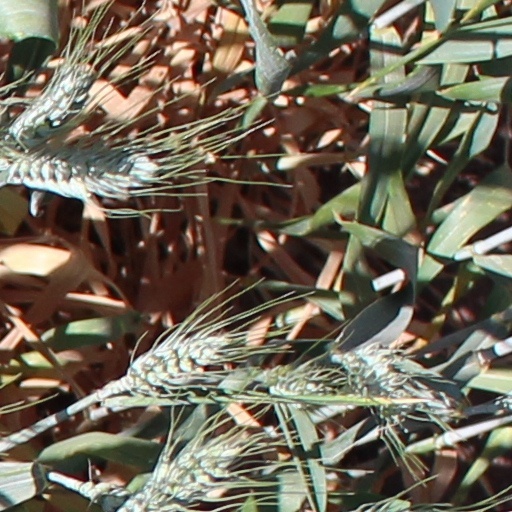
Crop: wheat